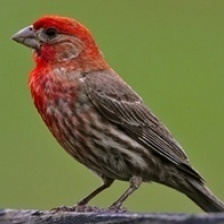
Species: PURPLE FINCH
Scientific name: HAEMORHOUS PURPUREUS
ImageNet parent category: house_finch